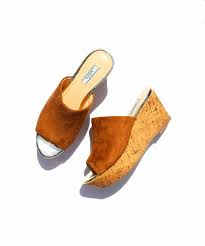
Waste category: shoes